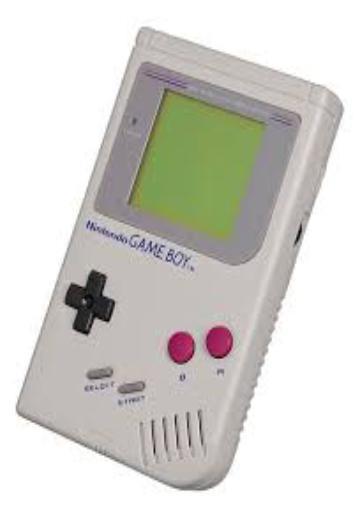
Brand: game boy
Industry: Electronic